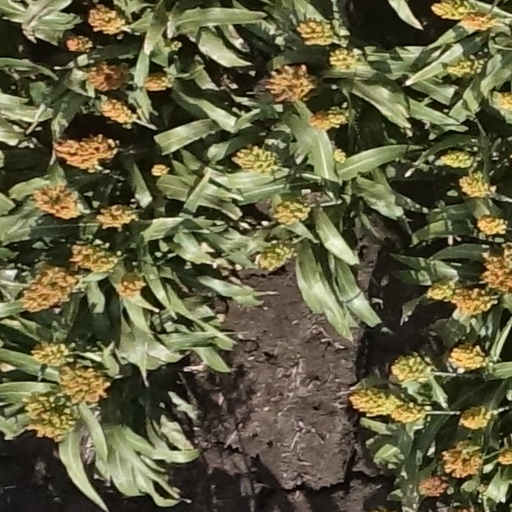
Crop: sorghum